Sahlen Field

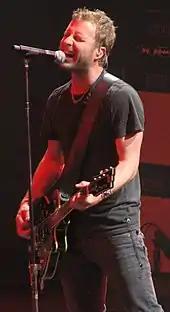
Dierks Bentley, who headlined Taste of Country before a record crowd in June 2015

Jim Kelly held his inaugural Jim Kelly Shootout and Carnival of Stars charity event at the venue on June 7, 1992. The event drew a crowd of 14,500 and raised $150,000 for the Kelly for Kids Foundation. The second-annual Jim Kelly charity event, now renamed StarGaze, was held at the venue on June 13, 1993. The event drew a crowd of 10,000 and raised $100,000 for the Kelly for Kids Foundation.